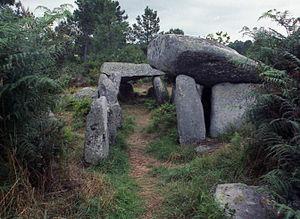
Le dolmen de Kériaval est un dolmen de Carnac, dans le Morbihan en France.